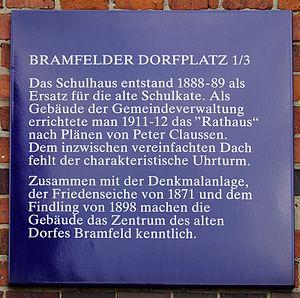
Hambourg (Bramfeld), Allemagne: Panneau d'information à la place du Village